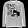
Label: Pullover